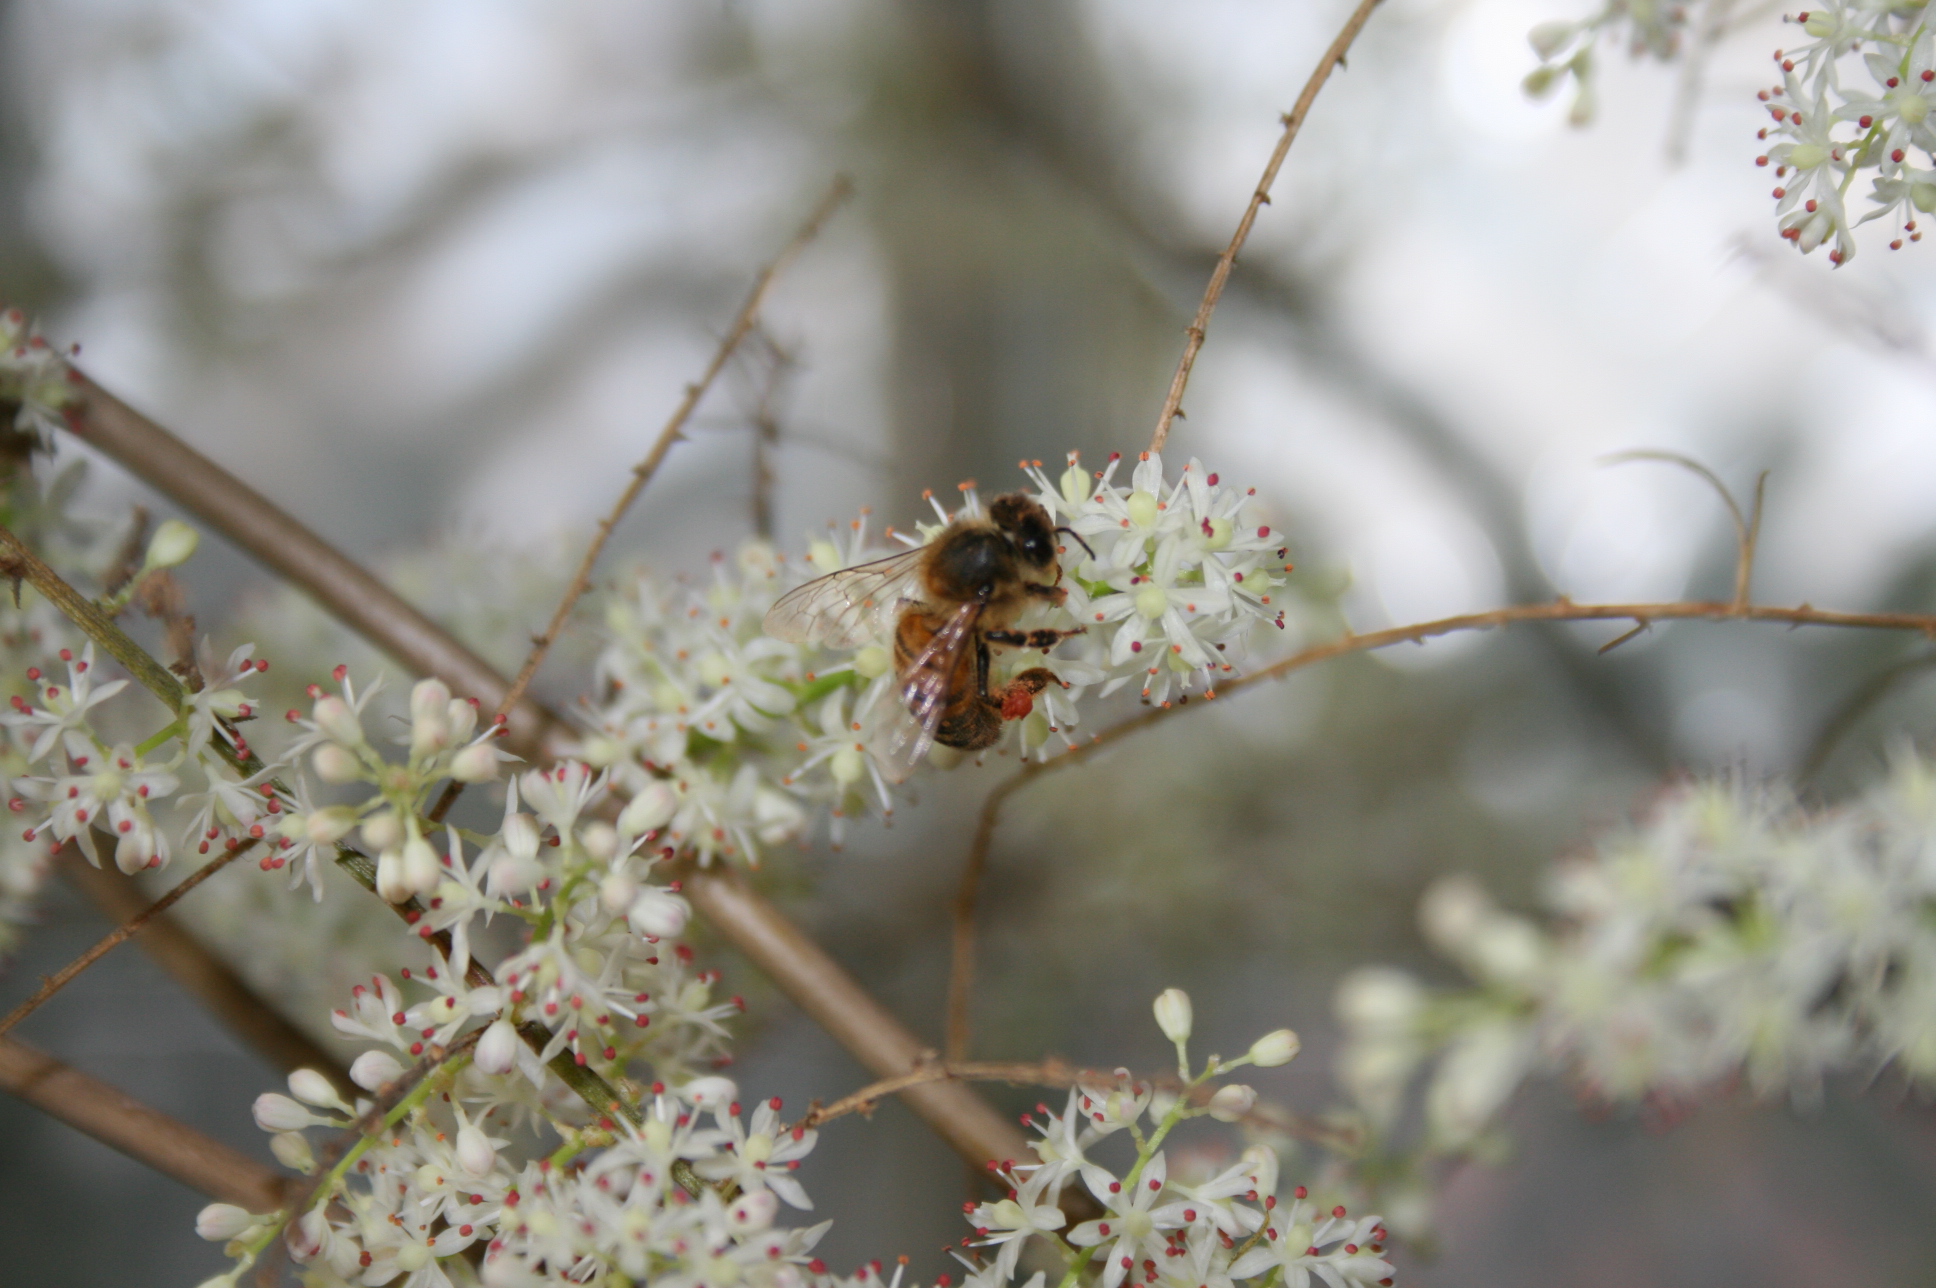
natural, honeybee, flower, plant, bee, insect, spring, organism, membrane winged insect, pollen, tree, pest, twig, branch, pollinator, tachinidae